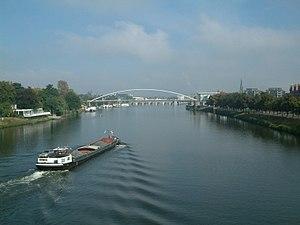
La Meuse est un fleuve européen de 950 kilomètres de long dont le bassin, relativement étroit, est orienté sud-nord. Elle traverse la France, la Belgique et les Pays-Bas et se jette dans la mer du Nord. Elle prend sa source à 409 mètres d’altitude à Pouilly-en-Bassigny.